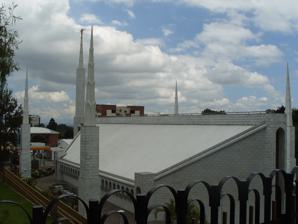
Building: Guatemala City Guatemala Temple
Country: Guatemala
Year built: 1984
Guatemala City Guatemala Temple Number 32 Dedication 14 December 1984, by Gordon B. Hinckley Site 1.4 acres (0.57 ha) Floor area 11,610 sq ft (1,079 m 2 ) Height 126 ft (38 m) Official website • News & images Church chronology ← Taipei Taiwan Temple Guatemala City Guatemala Temple → Freiberg Germany Temple Additional information Announced 1 April 1981, by Spencer W. Kimball Groundbreaking 12 September 1982, by Richard G. Scott Open house 27 November – 10 December 1984 Designed by Church A&E Services and Jose Asturias Location Guatemala City , Guatemala Geographic coordinates 14°35′0.2004″N 90°29′8.1672″W / 14.583389000°N 90.485602000°W / 14.583389000; -90.485602000 Exterior finish Natural white Guatemalan marble Temple design Modern adaptation of six-spire design Baptistries 1 Ordinance rooms 4 (stationary) Sealing rooms 3 Clothing rental Yes ( edit ) The Guatemala City Guatemala Temple (formerly the Guatemala City Temple ) is the 34th constructed and 32nd operating temple of the Church of Jesus Christ of Latter-day Saints (LDS Church).  Located in Guatemala City , capital city of Guatemala , it was built with a modern six-spire design. History In 1956, while Harold B. Lee (then a member of the Quorum of the Twelve ) visited Guatemala City, he felt that it would be a center for Lamanite gatherings and predicted that a temple would be built there. The LDS Church temple in Guatemala City was announced on April 1, 1981, and dedicated on December 14, 1984 by Gordon B. Hinckley .  The temple was built on a 1.4-acre (5,700 m 2 ) plot, has 4 ordinance rooms and 3 sealing rooms, and has a total floor area of 11,610 square feet (1,079 m 2 ). Carmen O'Donnal was the first matron of the temple and was also the first native of Guatemala to be baptized into the LDS Church. Clate W. Mask, Jr. was a former temple president . In 2011, a second temple in Guatemala, the Quetzaltenango Guatemala Temple , was dedicated by Dieter F. Uchtdorf . In 2020, the Guatemala City Guatemala Temple was closed temporarily during the year in response to the coronavirus pandemic . See also LDS Church portal Cobán Guatemala City Huehuetenango Miraflores Quetzaltenango Retalhuleu Santa Ana San Salvador San Pedro Sula Temples in and near Guatemala ( edit ) = Operating = Under construction = Announced = Temporarily Closed Comparison of temples of The Church of Jesus Christ of Latter-day Saints List of temples of The Church of Jesus Christ of Latter-day Saints List of temples of The Church of Jesus Christ of Latter-day Saints by geographic region Temple architecture (Latter-day Saints) The Church of Jesus Christ of Latter-day Saints in Guatemala References